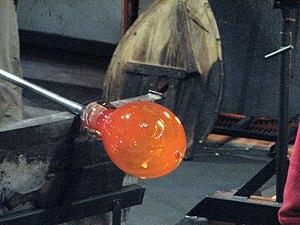
Soufflage du verre